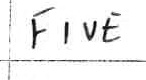
Label: five